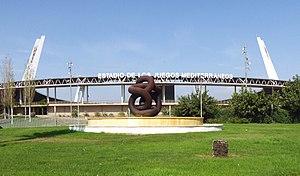
Le stade des Jeux méditerranéens est une enceinte sportive située à Almería en Espagne. Le stade est, depuis son inauguration en 2004, utilisé par le club de football de l'UD Almería.